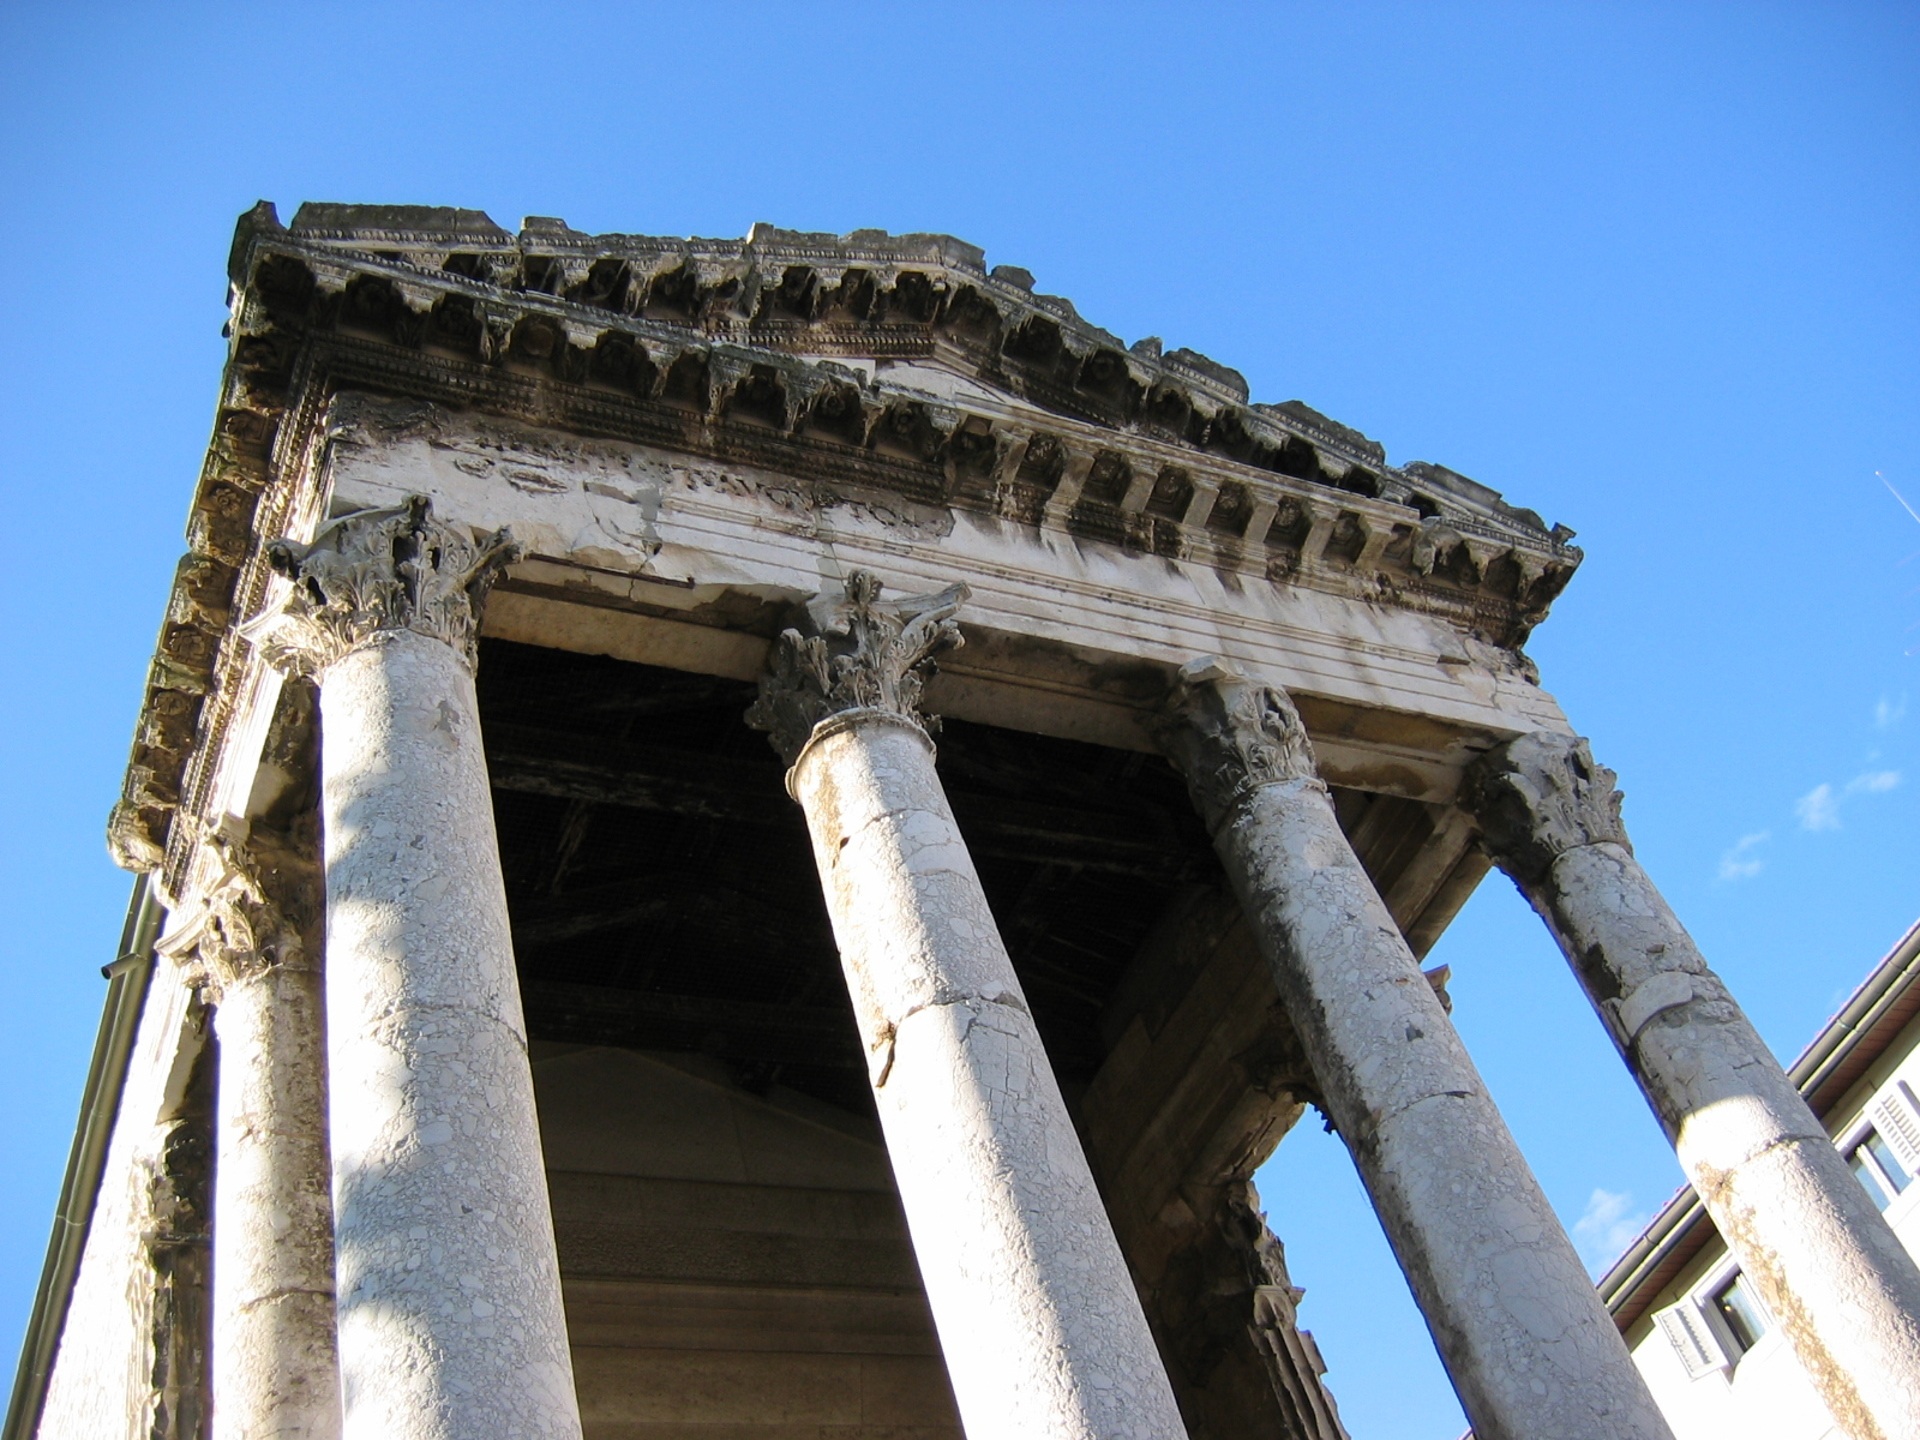
architecture, structure, monument, arch, column, landmark, place of worship, croatia, temple, ruins, history, heritage, historical, monuments, ancient rome, pula, roman temple, historic site, ancient history, ancient roman architecture, ancient greek temple